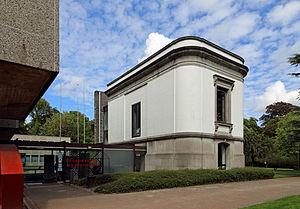
Morlanwelz (Belgique)